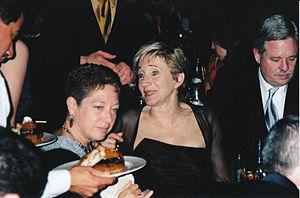
Olympia Dukakis est une actrice américaine née le 20 juin 1931 à Lowell.